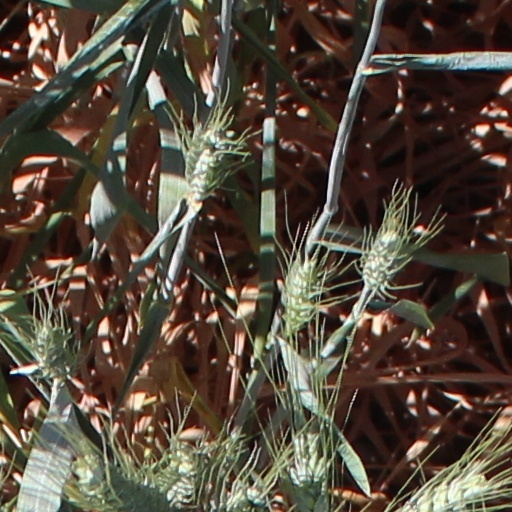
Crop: wheat